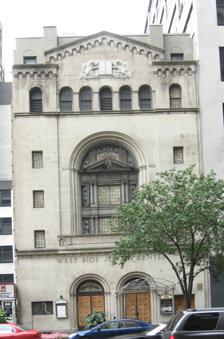
Building: Congregation Beth Israel West Side Jewish Center
Country: United States of America
Year built: 1905
Not to be confused with the Jewish Center , an Orthodox synagogue on the Upper West Side of Manhattan. For similarly named synagogues, see Beth Israel . West Side Jewish Center West Side Jewish Center façade , in 2008 Religion Affiliation Orthodox Judaism Ecclesiastical or organizational status Synagogue Leadership Rabbi Jason Herman Status Active Location Location 347 West 34th Street , Manhattan , New York City , New York 10001 Country United States Location in Manhattan Geographic coordinates 40°45′11″N 73°59′43″W / 40.75302°N 73.995388°W / 40.75302; -73.995388 Architecture Architect(s) Gronenberg & Leuchtag Type Synagogue Style Neo-classical Date established 1890 (as a congregation) Groundbreaking 1924 Completed c. 1890s (252 West 35th St #1) 1905 (252 West 35th St #2) 1925 (347 West 34th St) Website westsidejewishcenter .org Congregation Beth Israel , commonly referred to as the West Side Jewish Center or, in more recent years, the Hudson Yards Synagogue , is an Orthodox Jewish congregation and synagogue located at 347 West 34th Street , in the Garment District of Manhattan , in New York City , New York , in the United States. Established in 1890, the congregation completed its current building near Penn Station in 1925. Rabbi Jason Herman has served as rabbi since 2005. Previous rabbis have included Joseph Schick, Norman Lamm , and Solomon Kahane. History Early years Congregation Beth Israel West Side Jewish Center was established in 1890 by Orthodox German Jews and Jews from Austria-Hungary . In its early years the congregation worshiped at 252 West 35th Street , a building later purchased by St. Paul Baptist Church. In 1905, the congregation constructed a new synagogue building at 252 West 35th Street, designed by architect John H. Knubel. Its sanctuary sat 600. In 1924, the congregation broke ground for its current three-story building at 347 West 34th Street. The "somber" Neo-classical building, designed by Gronenberg & Leuchtag, was completed in 1925. Recent years The synagogue was in the news in 2007. The congregation rents the entire side of its building for advertisements and parking  and that year it was covered with a huge billboard for the film Resident Evil: Extinction . The image did not offend any members, according to Herman, and the congregation who mainly found out after the fact, we’re convinced that the additional income generated by the billboard helpful for maintaining the building. In 2015 the congregation began a multi-year process with architect Esther Sperber to explore options for renovating the synagogue building. At one point it considered a proposal to demolish the existing structure, and replace it with a large, multi-story multi-use synagogue and condominium. However, in 2016 Herman, and the congregation president, stated that the membership had "quite overwhelmingly rejected any plans for demolition of our current synagogue building and any plan we might pursue will preserve our existing synagogue structure". The president stated that congregation would instead probably renovate the existing structure so that it conformed with current building codes, and develop the synagogue-owned parking lot next to the building. A recent article written in the JTA detailed some of these plans as of 2019. In 2016, the synagogue began using the additional name Hudson Yards Synagogue. Rabbinical leadership Dr. Joseph Schick became rabbi in 1926. Born in Ónod in Austria-Hungary in 1892, he served as a chaplain in the Austro-Hungarian army during World War I, and was the rabbi of Budapest's Beth Israel synagogue of 1918 to 1922, then emigrated to the United States. His books The Kaddish: Its Power for Good and Joseph's Harvest were published in 1928 and 1932 respectively. He served until his death in 1938, at age 49. Schick was succeeded in 1939 by Harry M. Katzen and then William Novack, and then in 1940 by Leo Ginsburg. 1950s to 2000 In 1952, Norman Lamm , later president of Yeshiva University for over 25 years, was appointed to the role. He would serve 11 momths, before moving to the (unrelated) Upper West Side Jewish Center in 1958. Billboard for the film Angels & Demons on the side of the synagogue building Solomon (Shlomo) Kahane, ordained in 1954 at Yeshiva University, was subsequently rabbi of the congregation for 38 years and widely considered the synagogue's most prominent Rabbi. He died in April, 2004. He was a first cousin of Rabbi Meir Kahane , the founder of the Jewish Defense League and the Israeli political party Kach . The Jewish Defense League's first meeting was held at the West Side Jewish Center on June 18, 1968. Leadership since 2000 Kahane was succeeded by Dr. Richard Weiss. A licensed physician, Rabbi Weiss subsequently became rabbi of Young Israel of Hillcrest in Queens . Jason Herman succeeded Weiss as the congregation's spiritual leader. Herman received a degree at Yeshivat Chovevei Torah . He is the Executive Director of the International Rabbinic Fellowship, serves as an officer of the New York Board of Rabbis and the Zionist Rabbinic Coalition, is the founder of the Israel Academic Institute and is a past fellow at Rabbis Without Borders. Known for his activism, he was one of 22 Rabbis arrested at the United Nations in 2007 after a protest demanding Iranian President Mahmoud Ahmedinejad be barred from speaking to the General Assembly. In 2008, he was one of a group of individuals  who boycotted kosher meat from Agriprocessors over concerns that the company's practices were unethical. Herman discovered in 2017 that his name had been added to a " blacklist " of 160 rabbis whose credentials were rejected for the purposes of certifying to the Chief Rabbinate of Israel that individuals in Israel claiming to be Jewish were, in fact, Jewish. He surmised that it was because of a letter he had written in 2012 vouching for a non-Orthodox Jewish woman. Oddly, after a different married rabbi vouched for the individual, the Rabbinate allowed Herman to officiate at the wedding. References